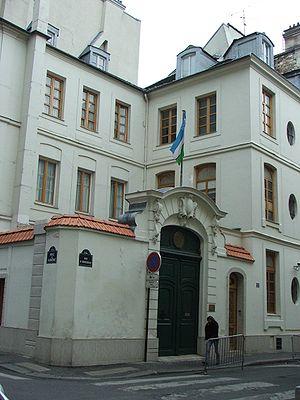
Ambassade d'Ouzbékistan à Paris - France Čeština: Velvyslanectví Uzbekistánu v Paříži - Francie
Voici les représentations diplomatiques de l'Ouzbékistan à l'étranger:
Cet article traite des relations entre la France et l'Ouzbékistan.
L'ambassade d'Ouzbékistan en France est la représentation diplomatique de la République d'Ouzbékistan auprès de la République française. Elle est située 22 rue d'Aguesseau, au croisement avec la rue de Surène, dans le 8ᵉ arrondissement de Paris, la capitale du pays. Son ambassadeur est, depuis 2012, Ravshan Usmanov. Il représente également l'Ouzbékistan auprès du Portugal, et l'ambassade accueille également la délégation permanente de l'Ouzbékistan auprès de l'UNESCO.